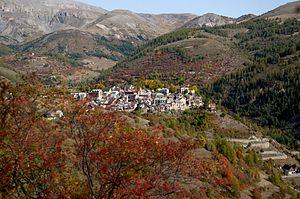
Beuil